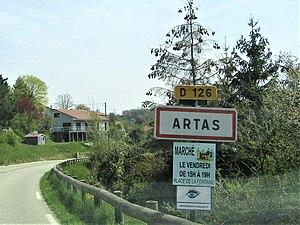
Panneau routier d'entrée d'Artas (RD126)
Artas est une commune française située dans le département de l'Isère, en région Auvergne-Rhône-Alpes.